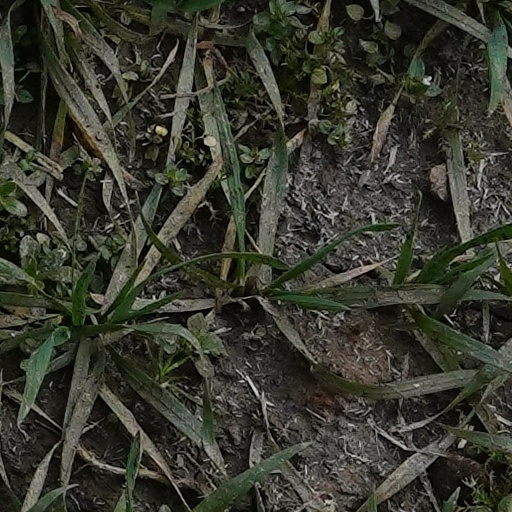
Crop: wheat